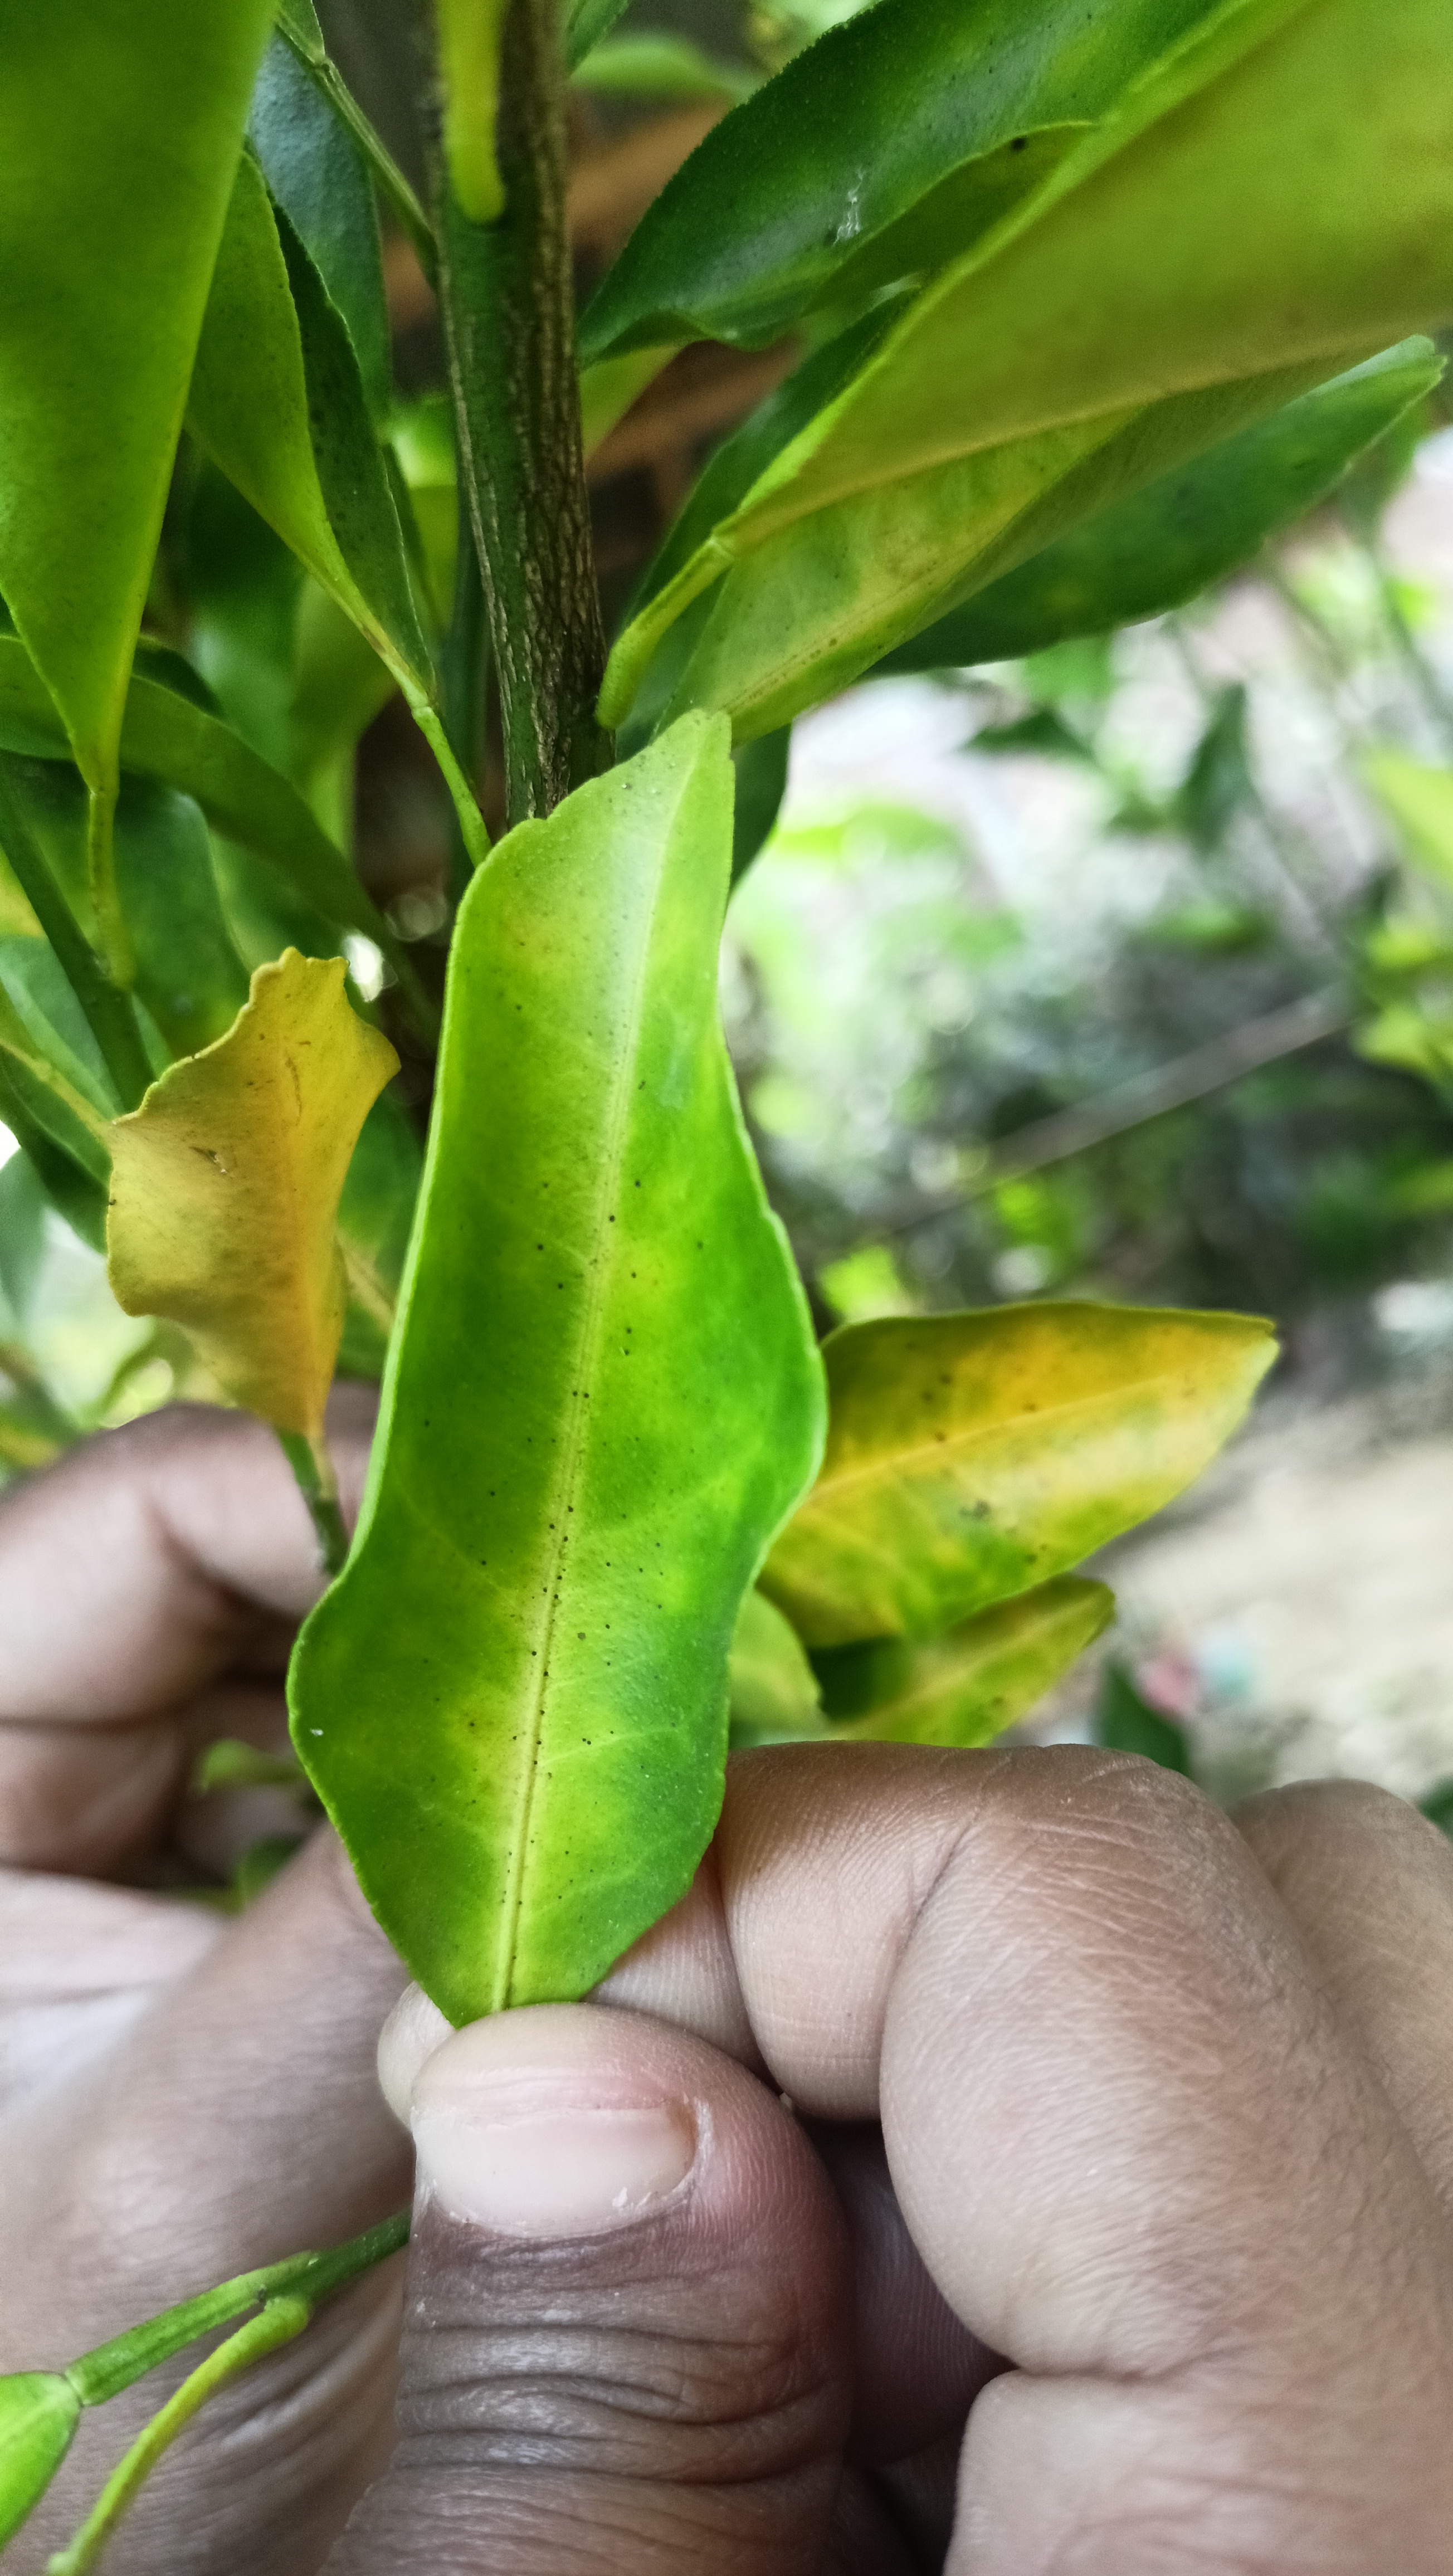
Mandarin leaf variety: Darjeling